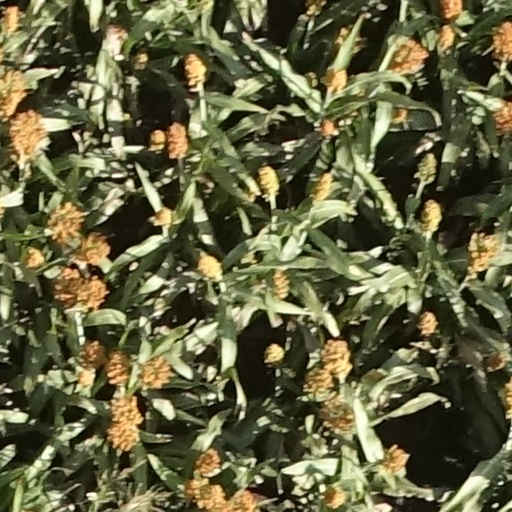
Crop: sorghum